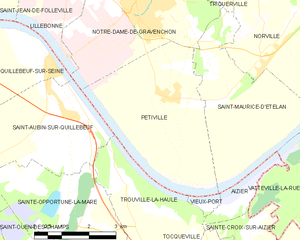
Carte des communes françaises Petiville
Petiville est une commune française située dans le département de la Seine-Maritime en région Normandie.